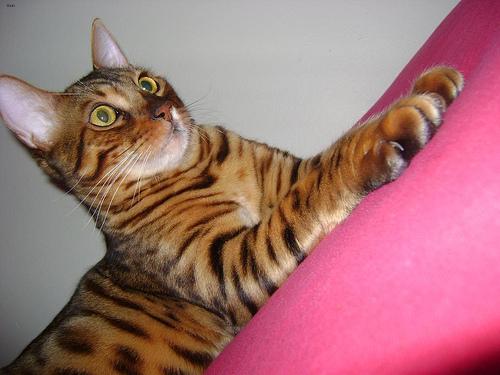
Breed: Bengal